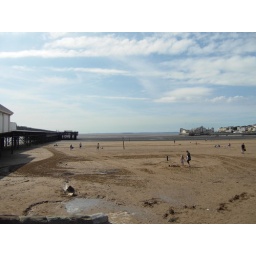
Sand under your feet, blue sky overhead. Must be summer!